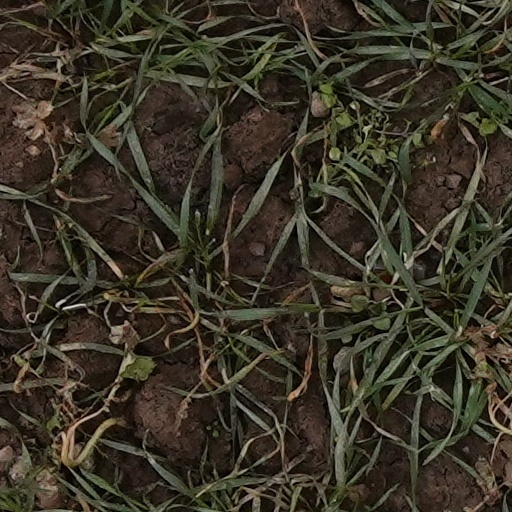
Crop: wheat